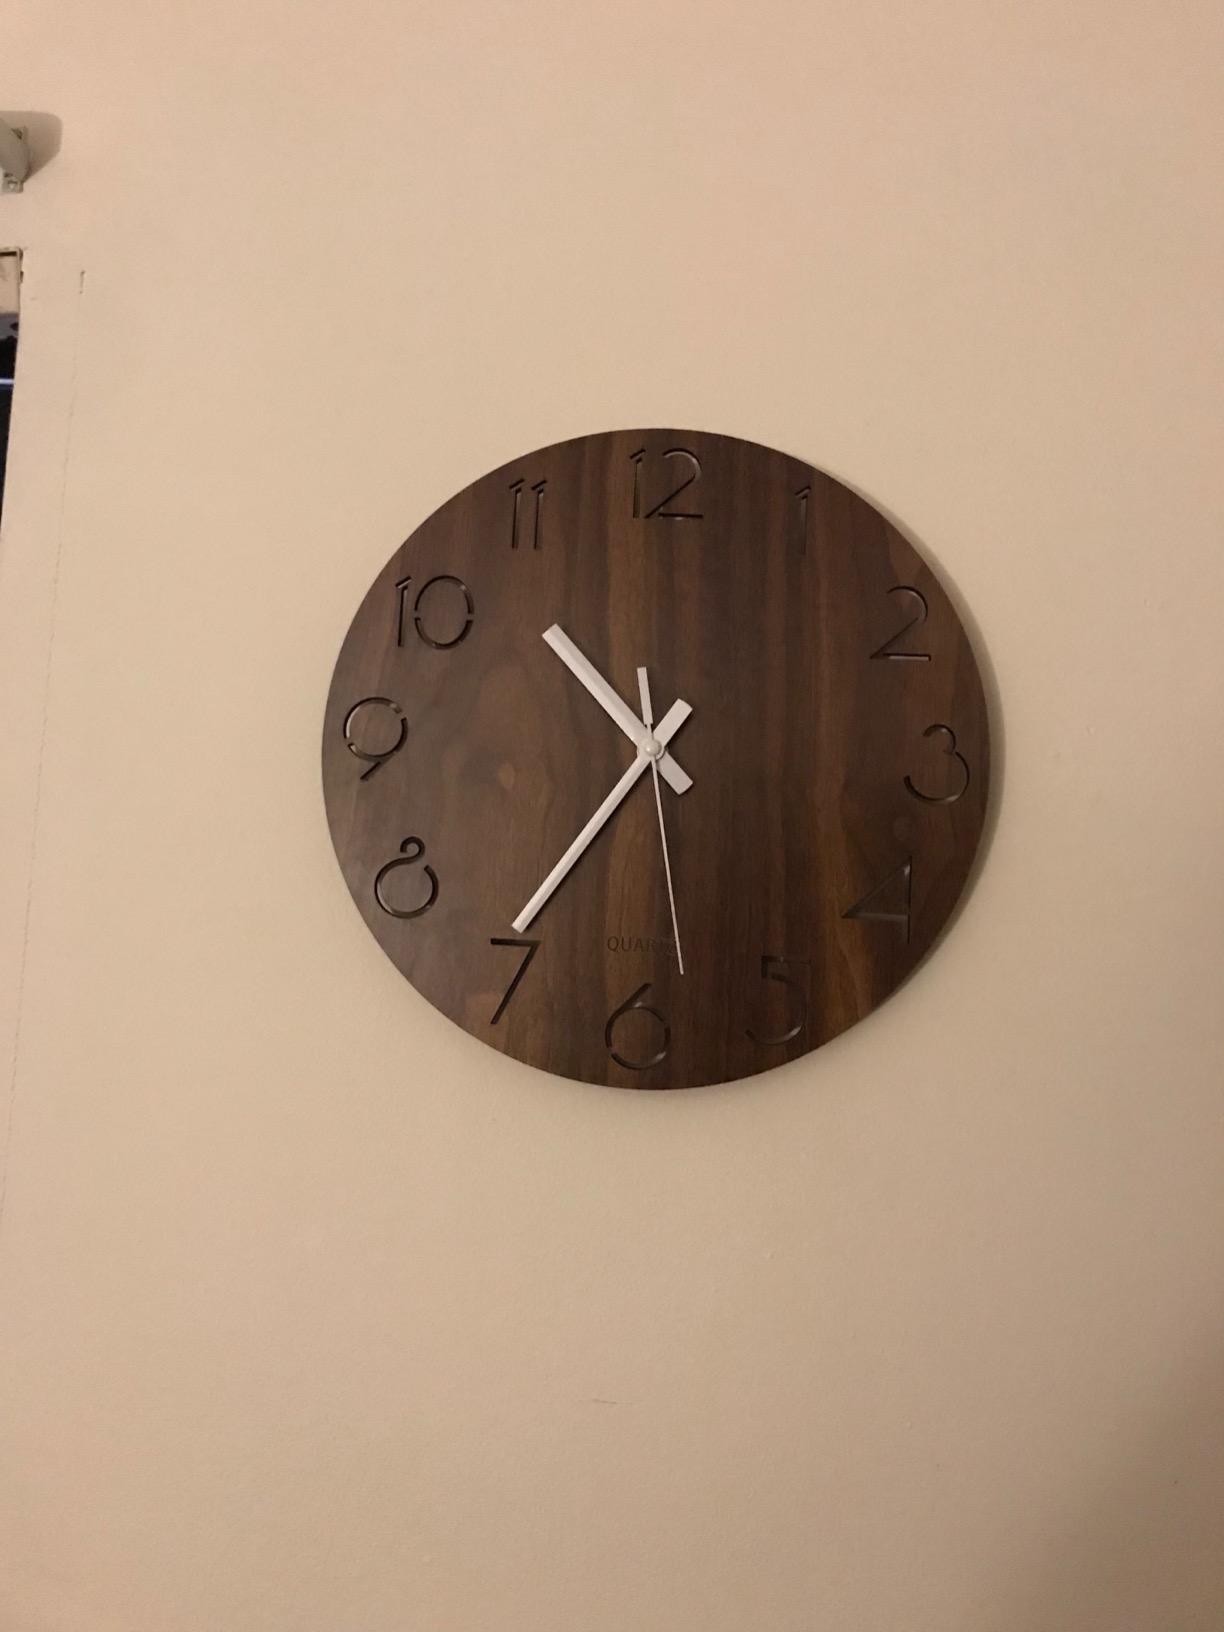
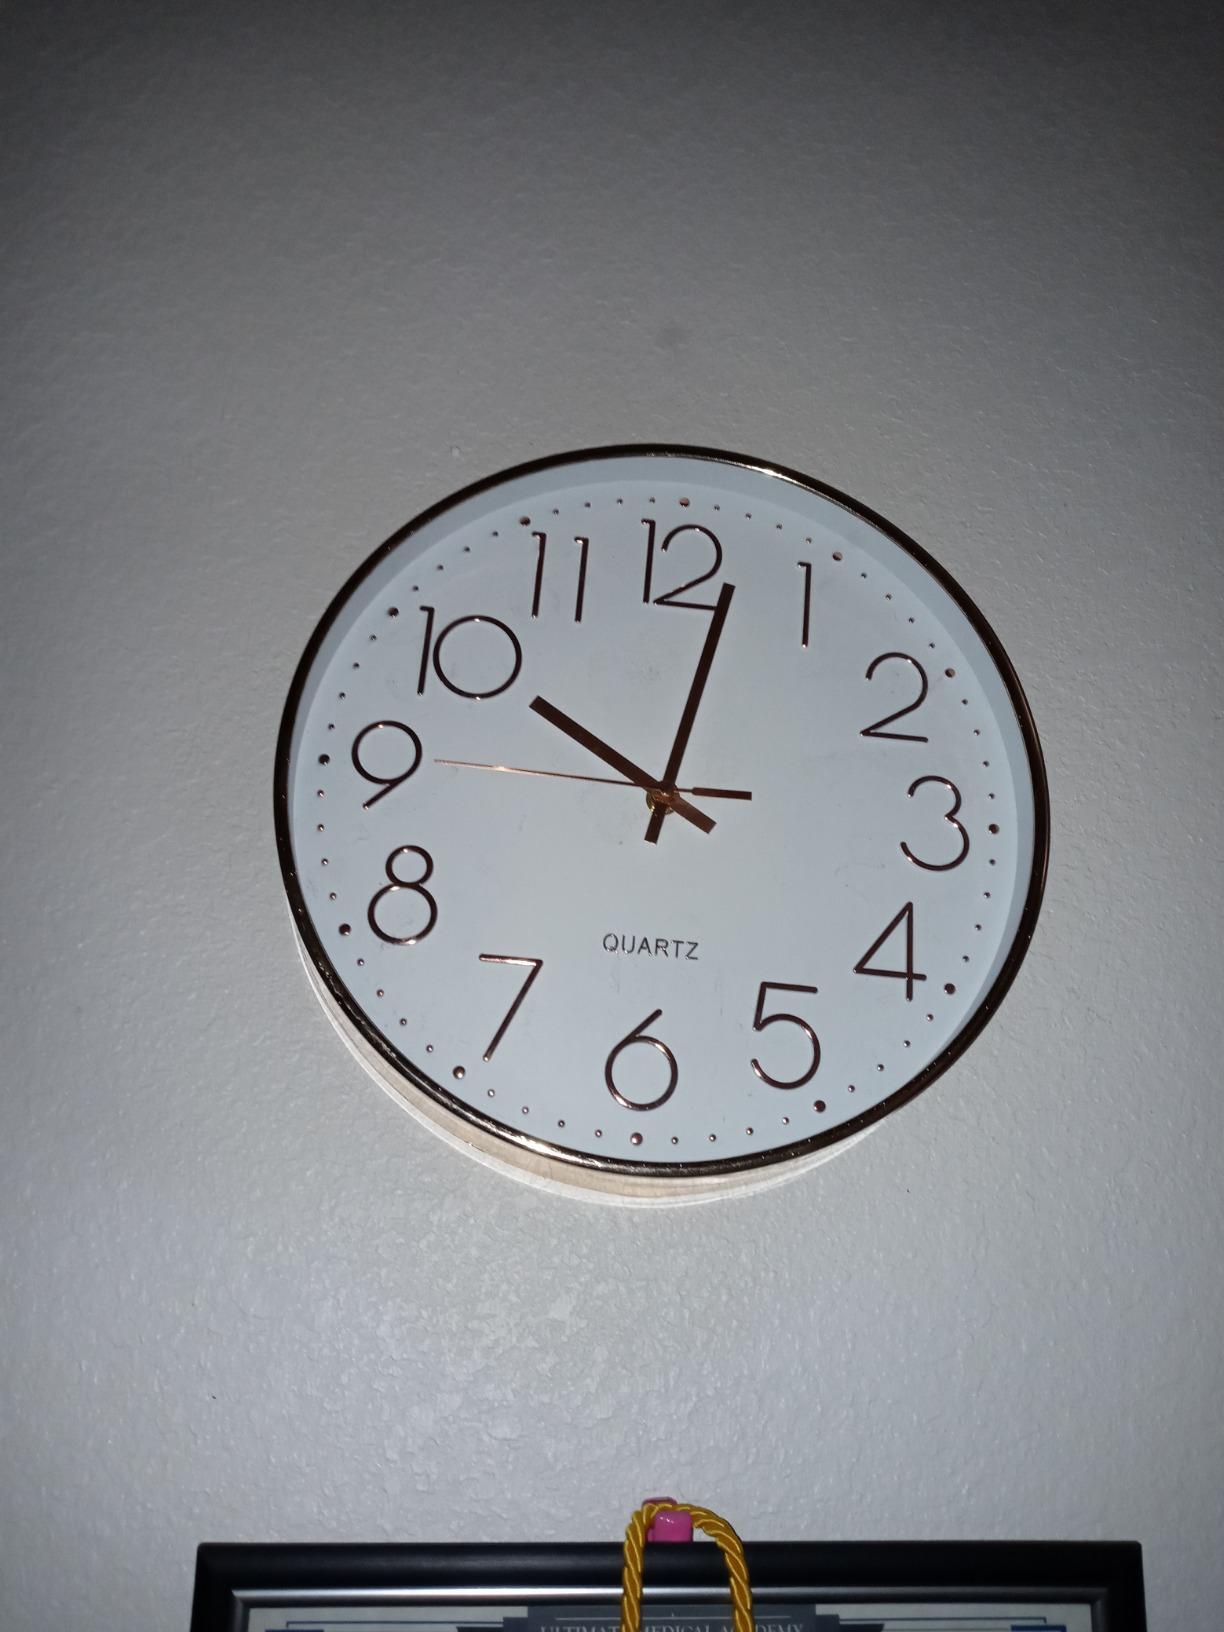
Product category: clock
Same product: no